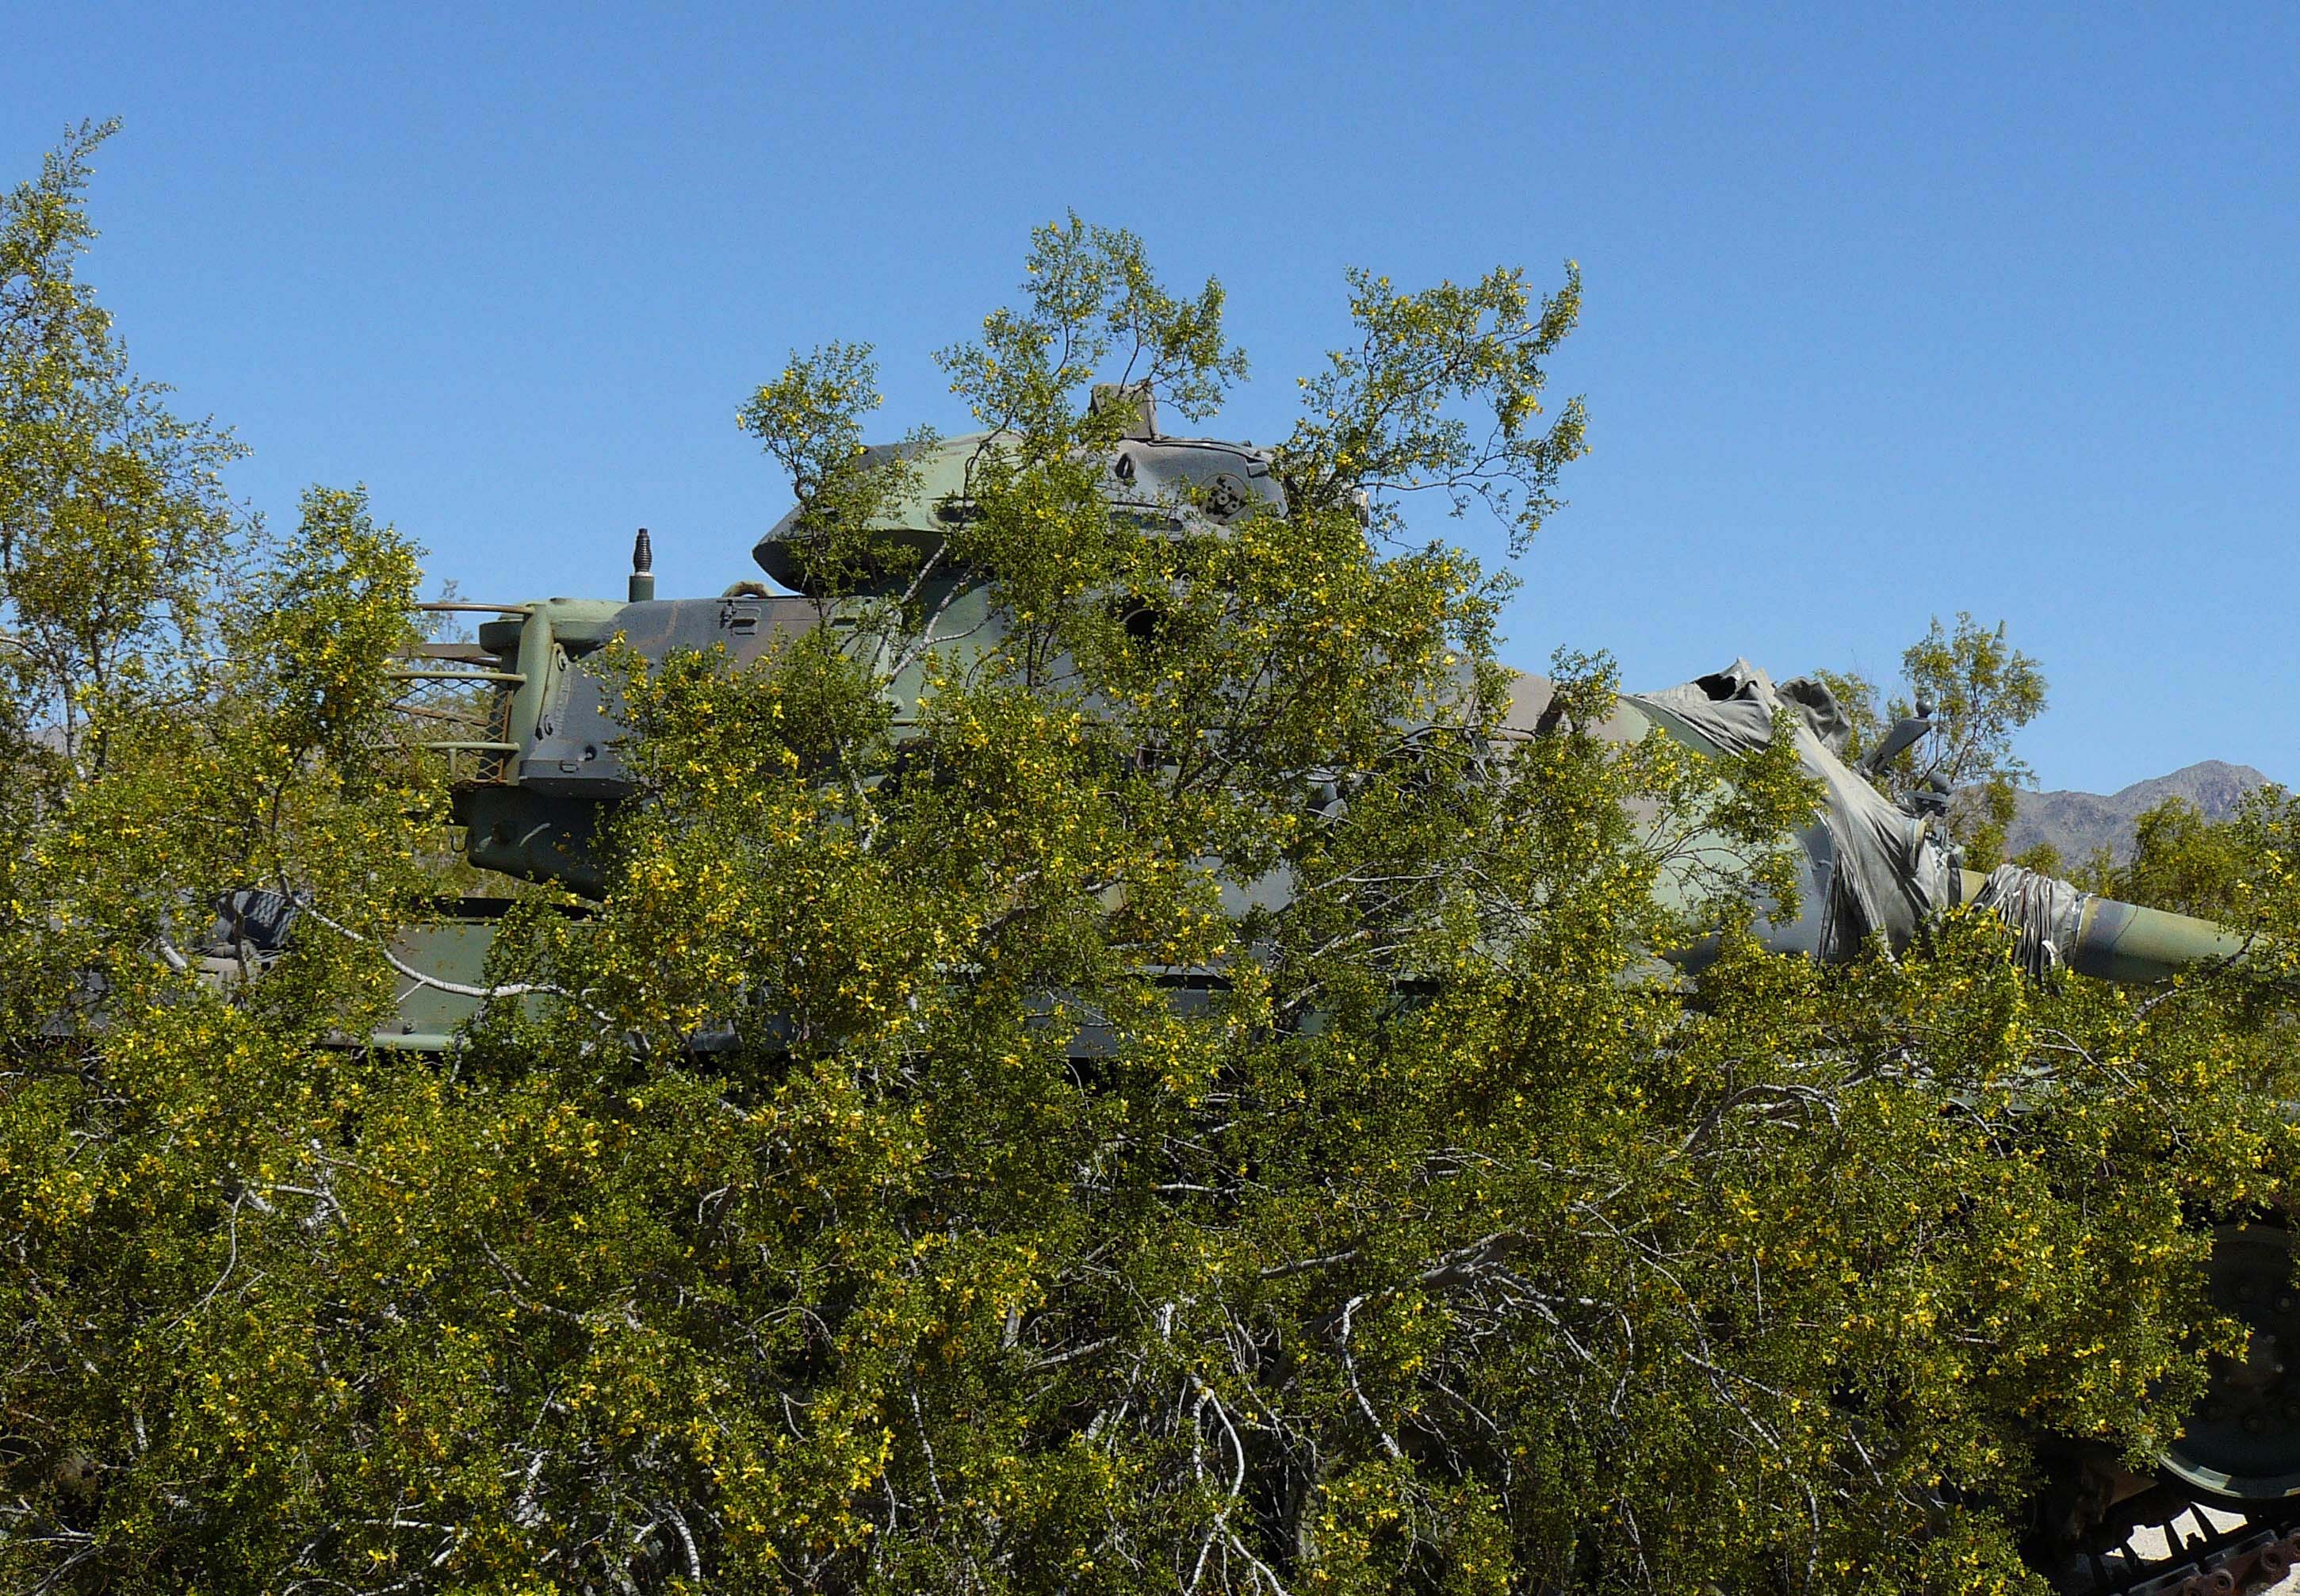
tree, mountain, plant, meadow, hill, flower, garden, terrain, flora, vegetation, shrub, ecosystem, californianativeplants, creosotebush, rural area, desertplants, larreatridentata, biome, woody plant